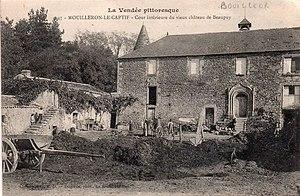
Carte postale, le vieux château de Beaupuy, cour intérieure
Le château de Beaupuy est situé en France, dans la commune de Mouilleron-le-Captif, dans le département de la Vendée, en région des Pays de la Loire.